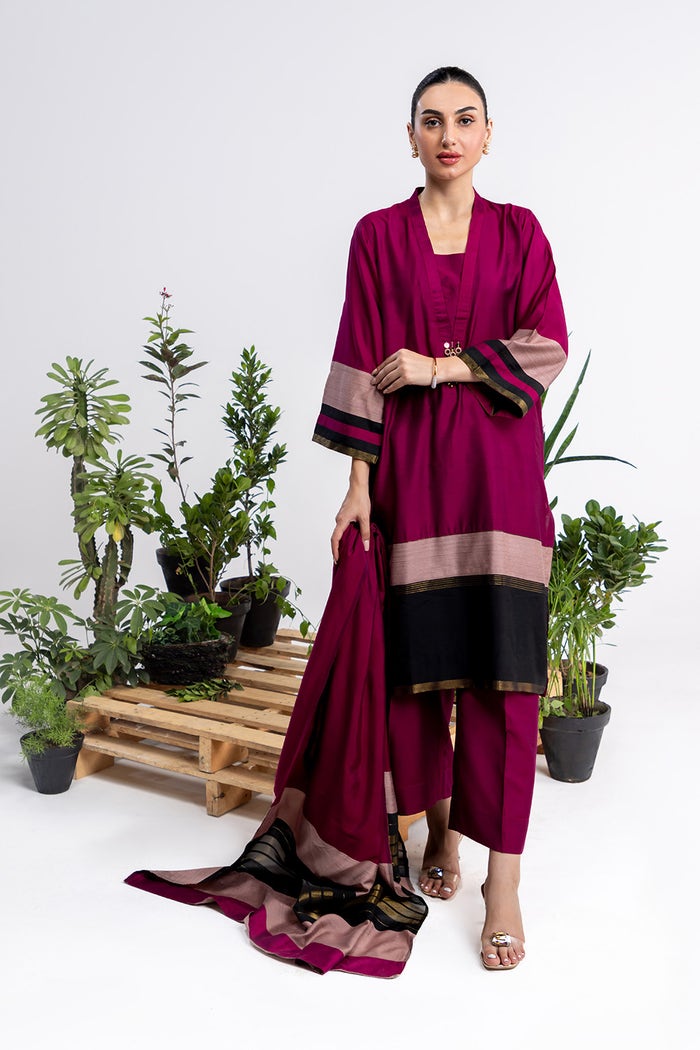
burgundy black kashmir silk tunic